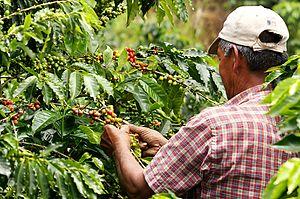
Homme récoltant le café en Colombie, dans la région du Triangle du café
La caféiculture est considérée comme une activité économique importante en Colombie. Différentes versions existent sur les origines du café en Colombie, la plus probable étant celle du jésuite espagnol José Gumilla parue dans son livre El Orinoco Ilustrado. La première grande étape du café colombien, comprise entre 1850 et 1910, permet à la caféiculture de s'étendre à travers le pays, notamment avec la colonisation antioquienne initiée à partir de 1890. C'est d'ailleurs grâce à cette dernière que le café, dont la culture est alors entreprise par des petits paysans indépendants, devient réellement un important produit d'exportation. Par la suite, et ce jusqu'à la Seconde Guerre mondiale, les cultures se concentrent sur les départements d'Antioquia, de Tolima et du Caldas. Dans cette région qui sera appelée l'Eje cafetero, le pourcentage de café produit au niveau national atteint ainsi 47 % au début des années 1930. Durant cette même période, la Colombie devient le deuxième exportateur mondial de café derrière le Brésil.